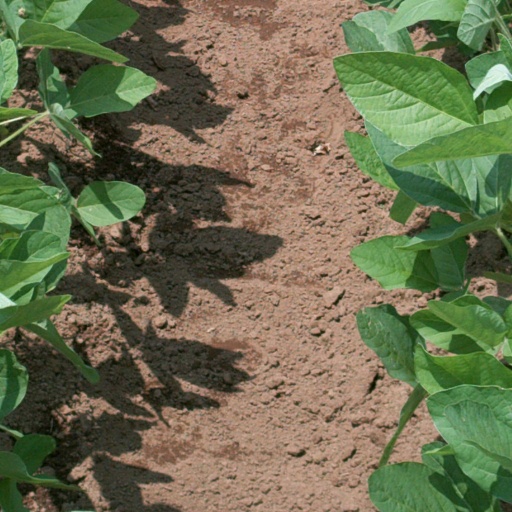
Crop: soybean